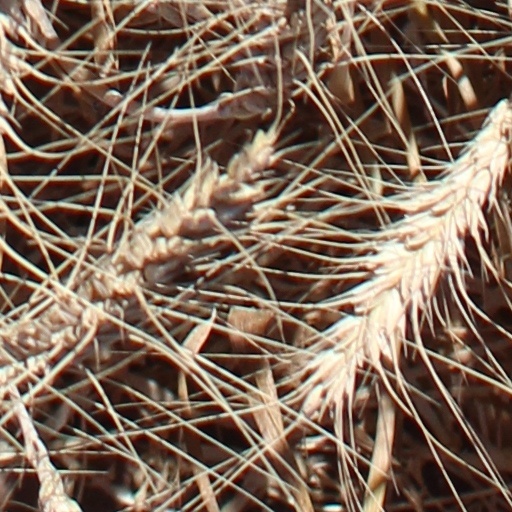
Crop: wheat